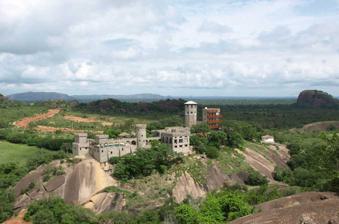
Building: Kajuru Castle
Country: Nigeria
Year built: 1989
Modern castle in Nigeria View of Kajuru Castle Kajuru Castle is a luxury villa , built between the years 1981 and 1989, at Kajuru (Ajure) village in southern Kaduna State , Nigeria. It was built by a German expatriate in Nigeria, living in Kaduna at the time. The castle is located at about 45 km from Kaduna on a mountaintop in Kajuru (Ajure) village, Kaduna State . Built with 1 meter thick granite stone in a fanciful medieval-inspired Romanesque style, it is adorned with turrets, an armory and a dungeon. The castle is privately owned, and has the capacity to host 150 guests. Architecture The castle is often described as an African version of the Bavarian Castle in a grand 19th-century Romanesque revival style. It has a baronial styled hall, coupled with dungeons and towers lined with crenellated walls. The castle also has a big “knight’s hall” and a landlord (masters) residence and several other rooms over its three floors. Incidents On 19 April 2019, unidentified terrorists armed with heavy weapons broke into the castle, killing two people, a British communication specialist and a Nigerian assistant for NGO company Mercy Corps . The unidentified terrorists also kidnapped three others. Later on, the kidnapped hostages were released after an intervention by the Nigerian police. See also List of castles in Africa References